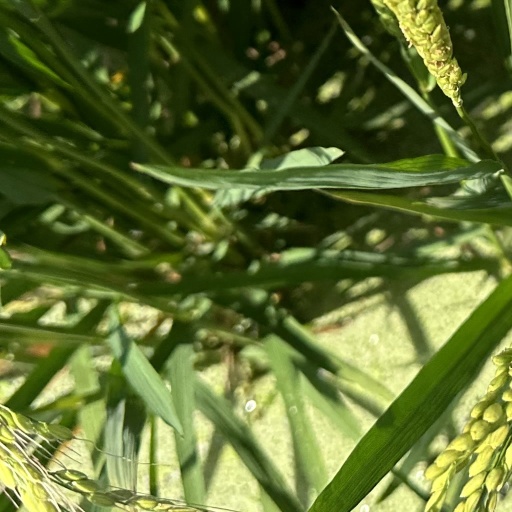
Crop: rice